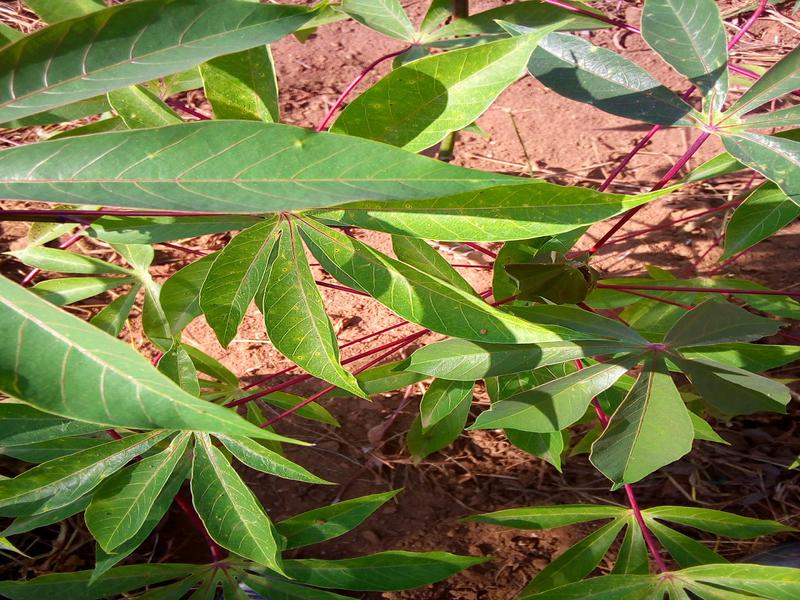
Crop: cassava
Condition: healthy